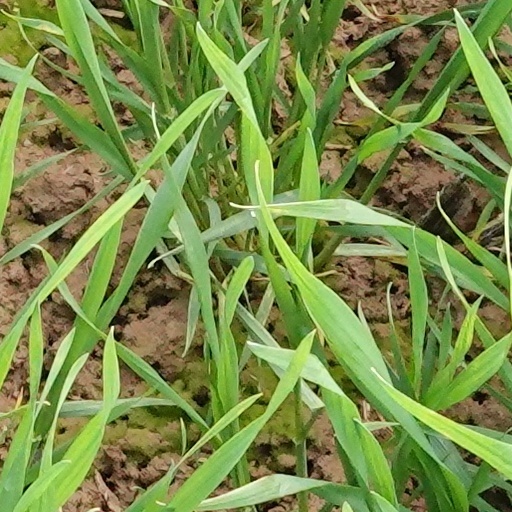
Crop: wheat